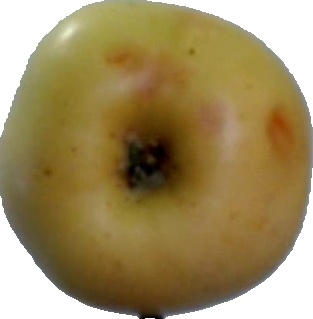
Label: apple_6